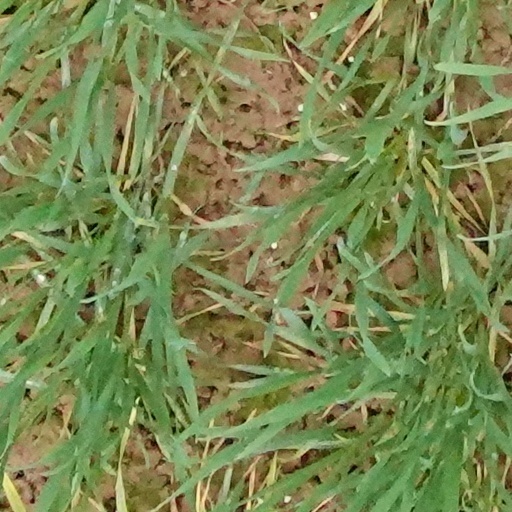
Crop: wheat